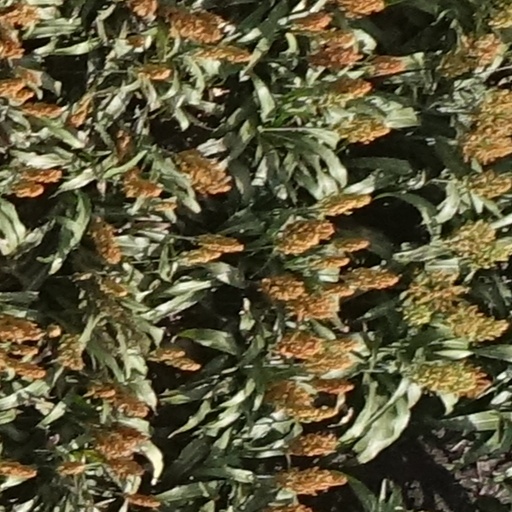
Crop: sorghum